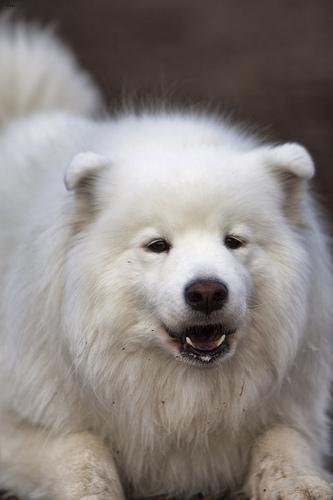
samoyed